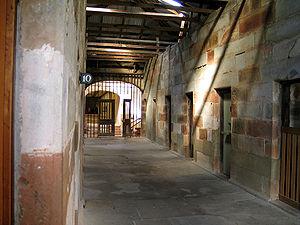
Port Arthur est un petit village et un ancien centre pénitentiaire situé sur la presqu'île Tasman, en Tasmanie, en Australie. Il est situé approximativement à 60 km au sud-est de Hobart, la capitale de l'État. Port Arthur est un des lieux les plus chargés d'histoire d'Australie et l'un des plus beaux sites touristiques de Tasmanie.